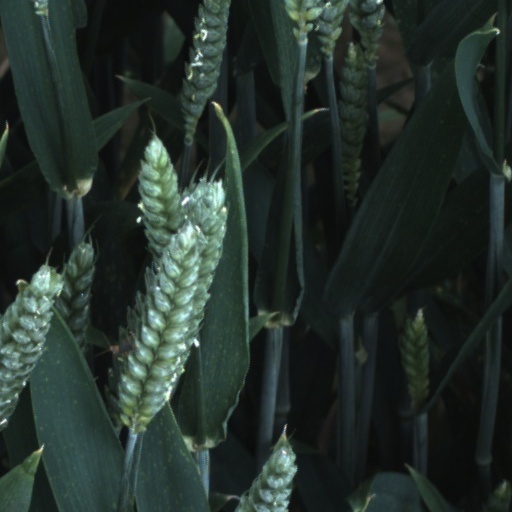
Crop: wheat